Ronald Worthy Giblin

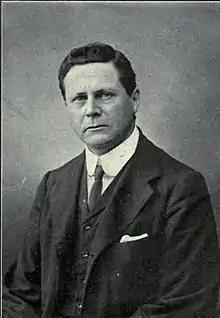

Ronald Worthy Giblin (3 January 1863 – 13 March 1936) was an Australian land surveyor, who worked in Thailand, and is best known as a colonial historian of Tasmania.